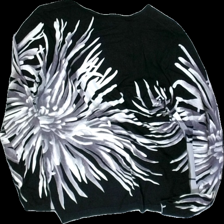
View: back
Type: Top
Category: Ladies
Brand: Not in the list
Brand text on label: m.x.o
Colors: Black, White
Material: 66% viscose, 34% nylon
Pattern: Floral print
Cut: C-collar
Size: L
Season: All
Damage: washed out
Price range: <50
Recommended usage: Export